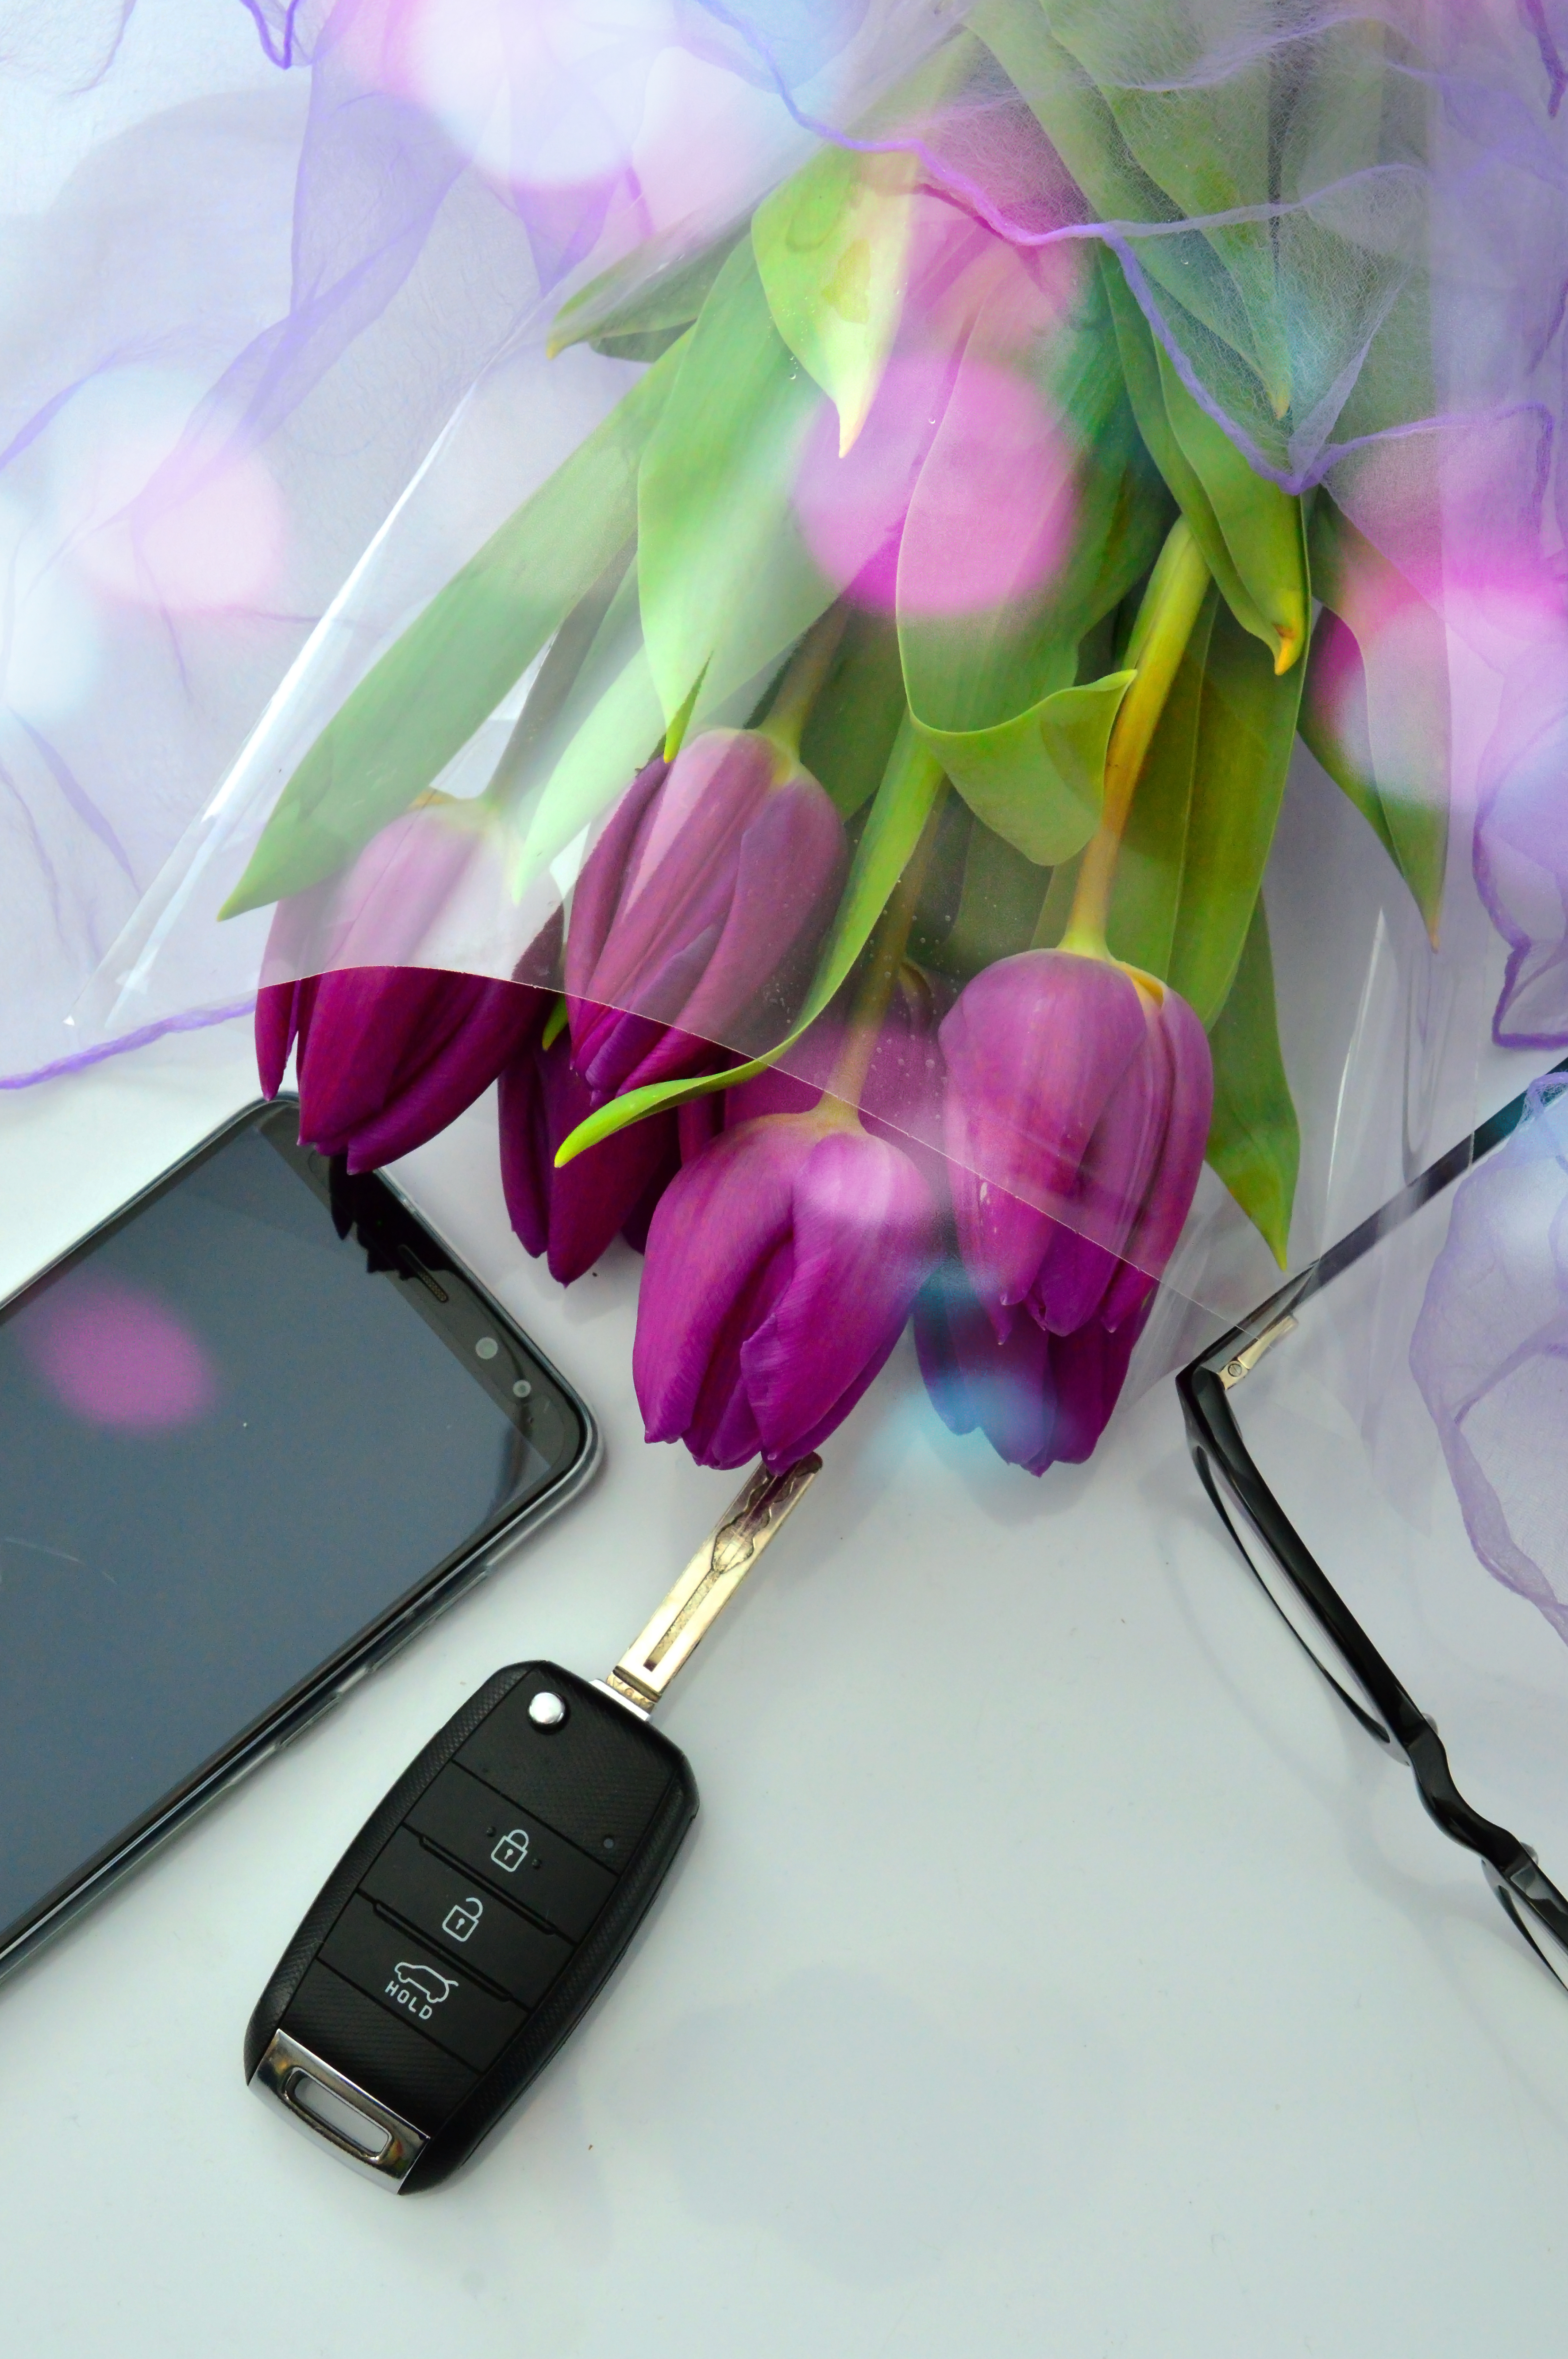
tulips, purple, background, bouquet, flower, nature, black, bunch, beautiful, fresh, green, beauty, spring, floral, blossom, isolated, flowers, red, white, natural, colorful, bright, plant, season, love, lilac, violet, magenta, artificial flower, petal